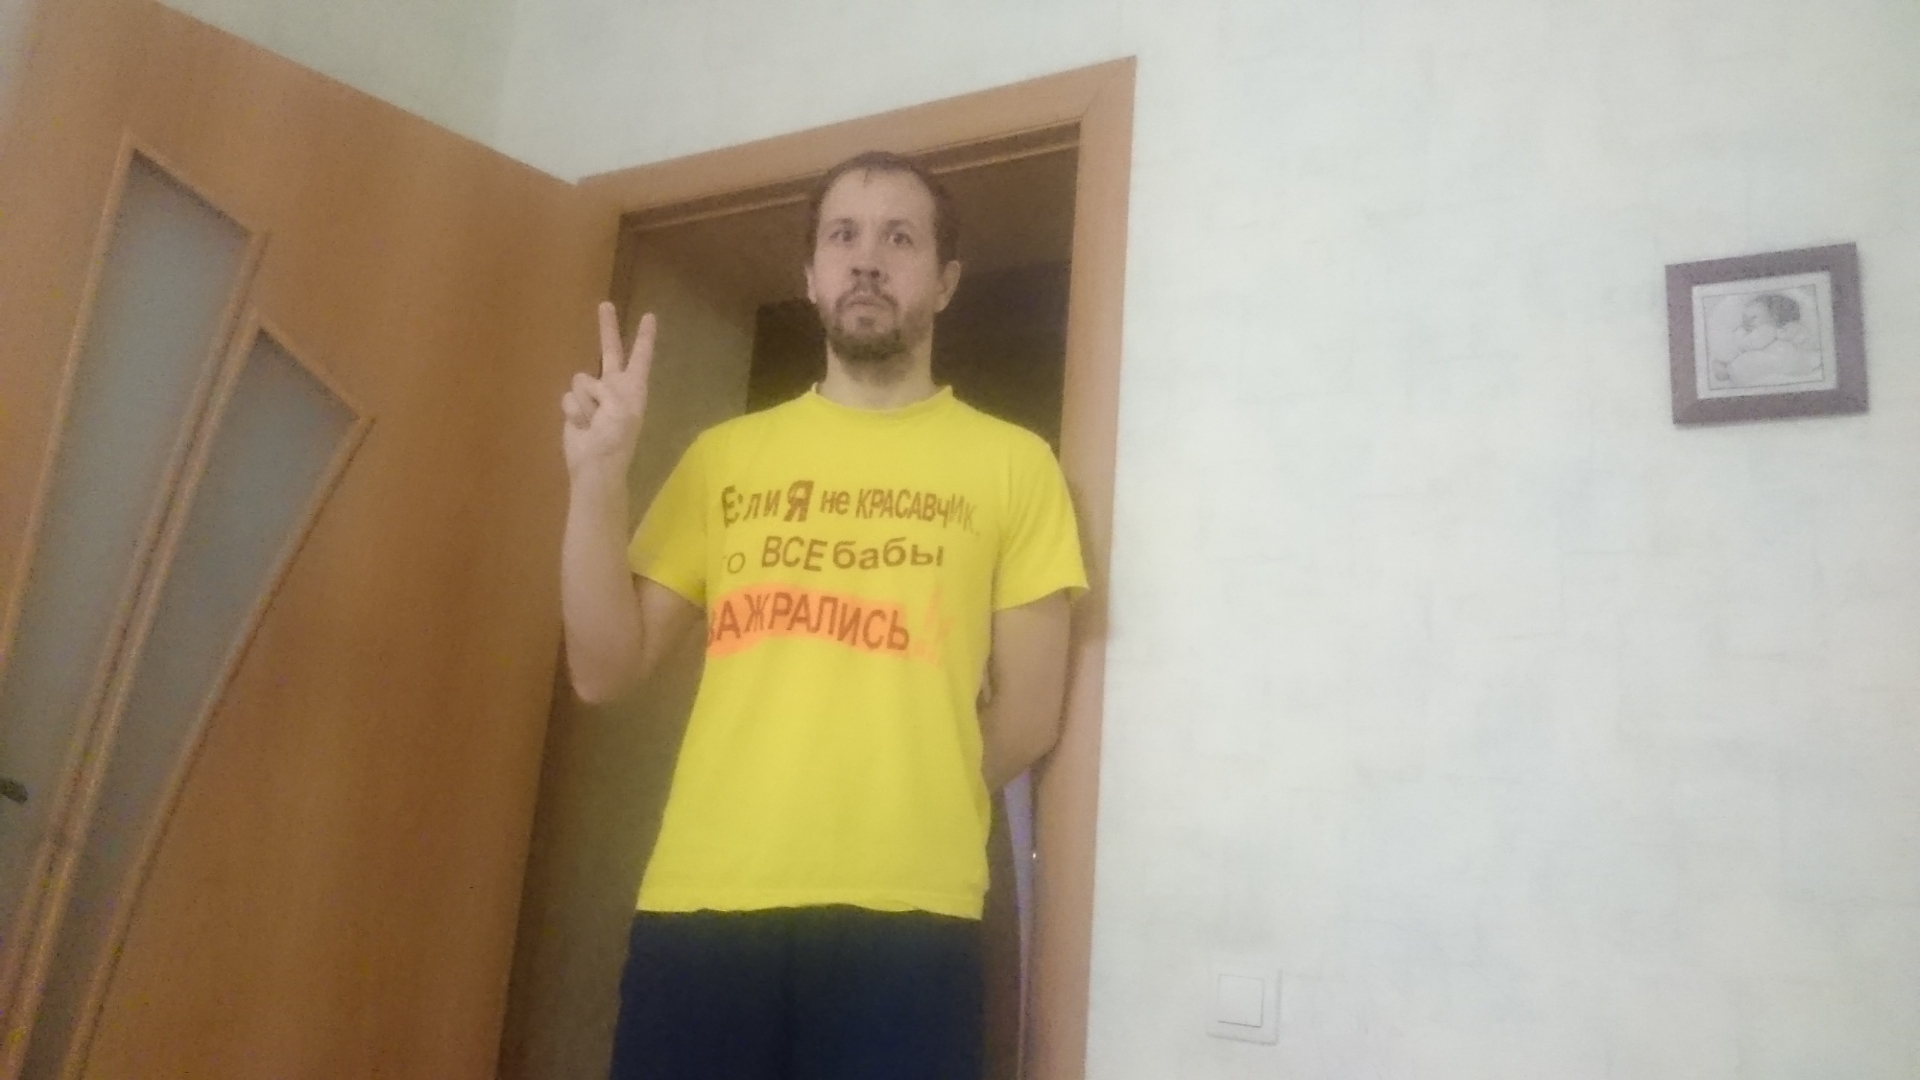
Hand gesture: peace